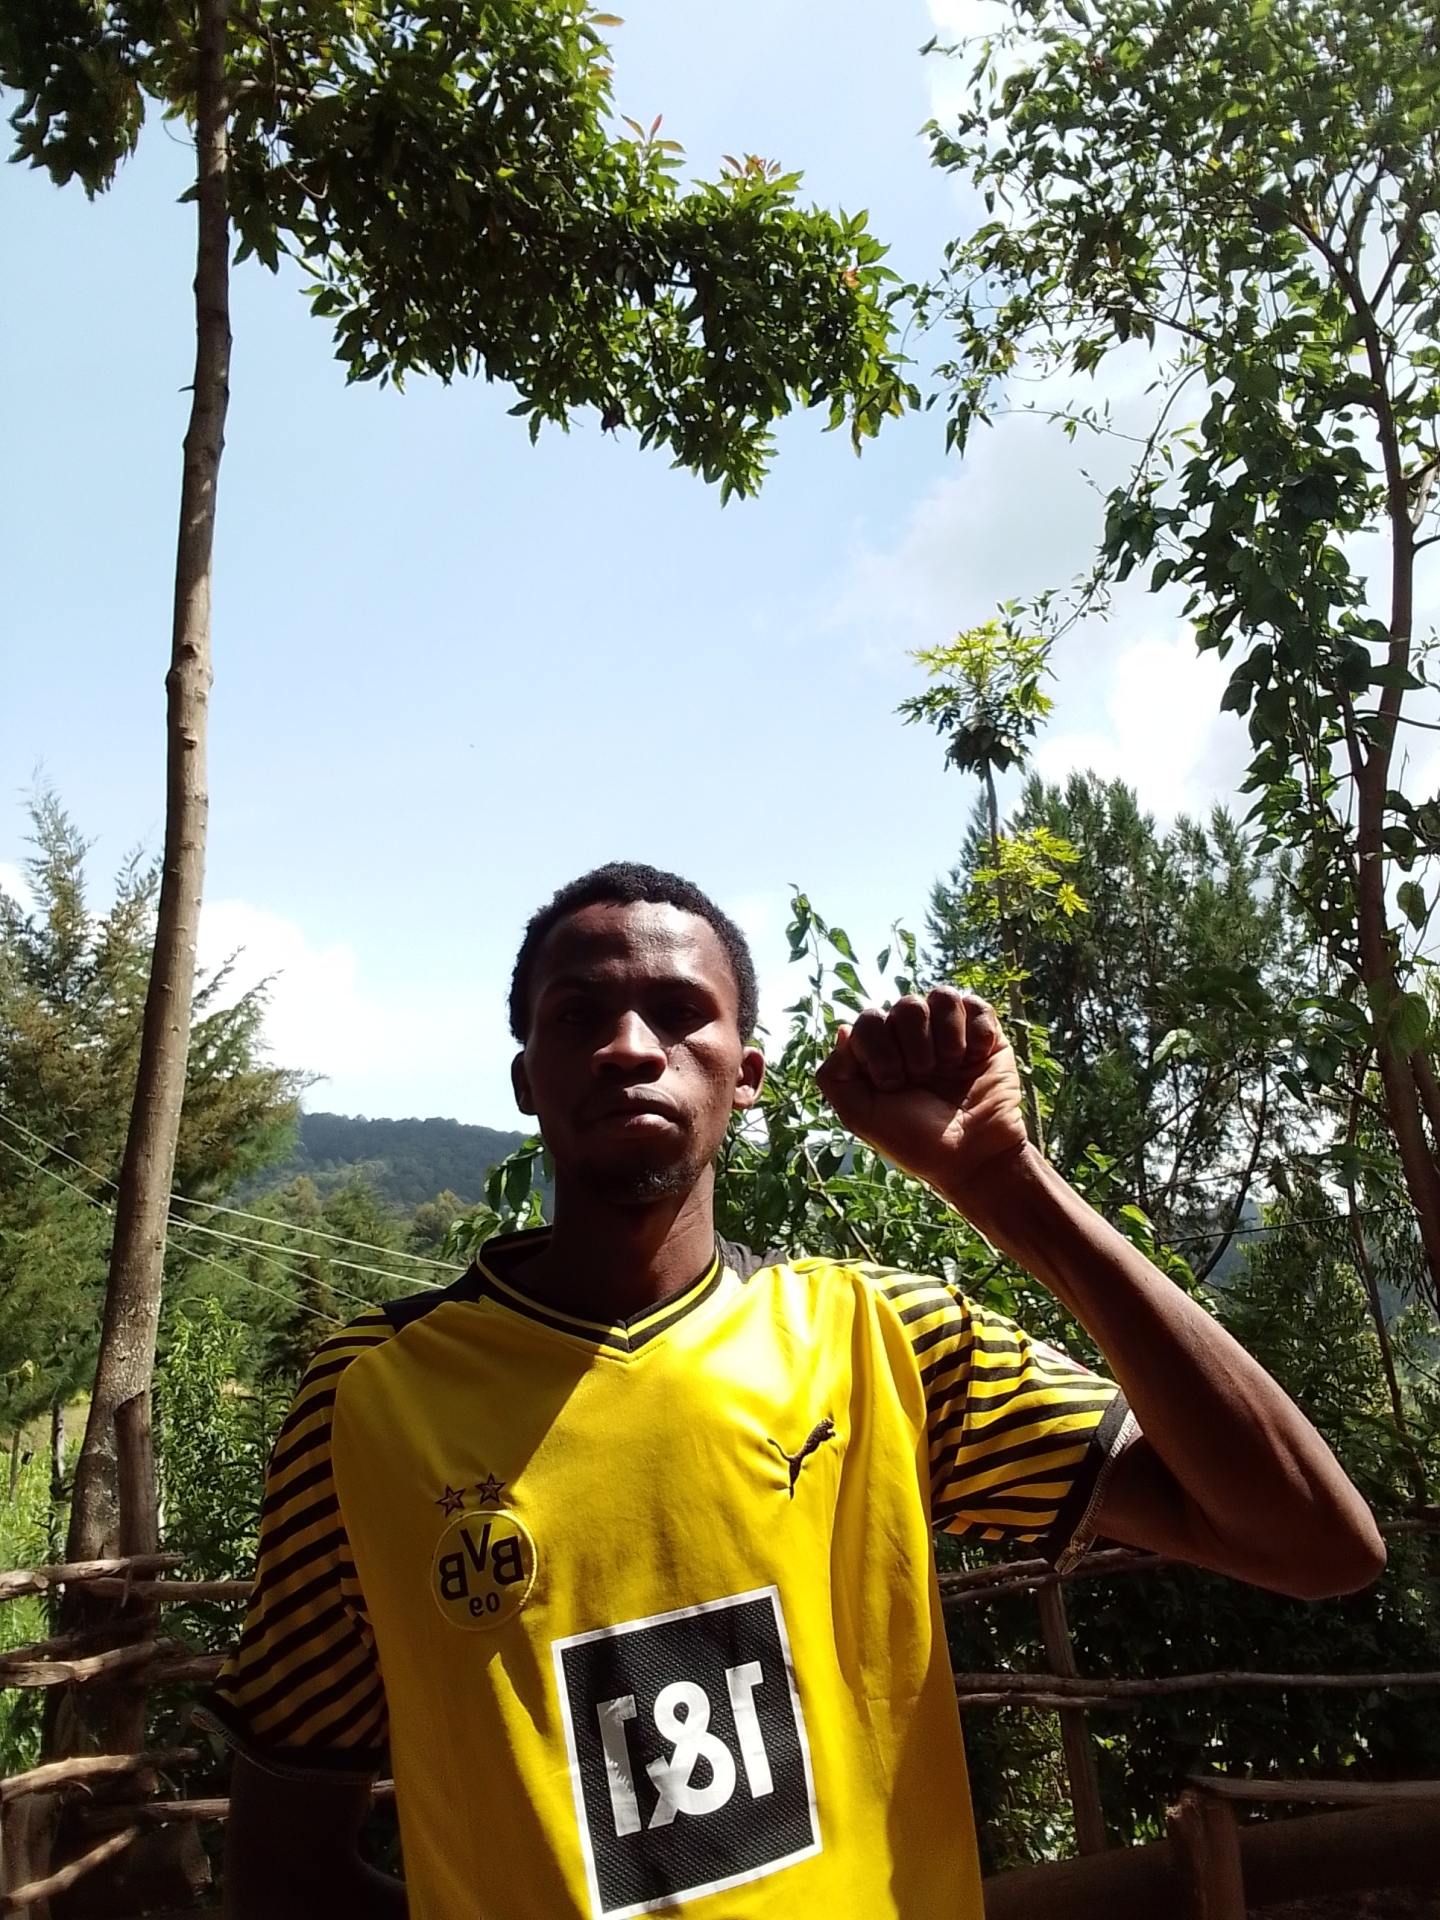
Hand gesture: fist